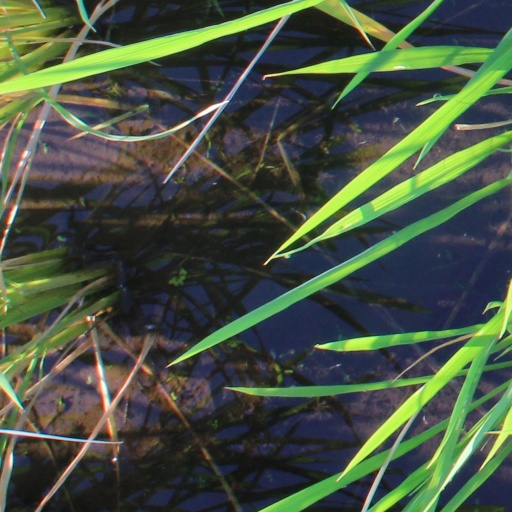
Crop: rice